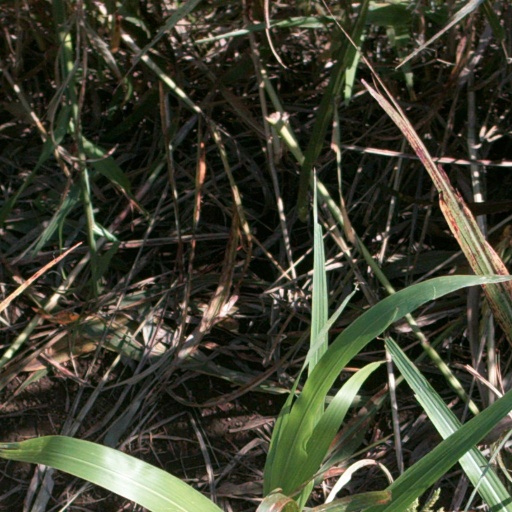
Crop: sorghum